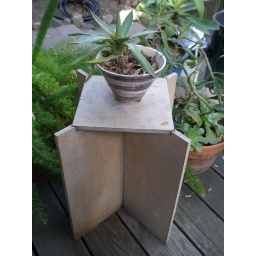
Simple and intriguing plant holder table design in courtyard of Neutra VDL House.